Palestine Police Force

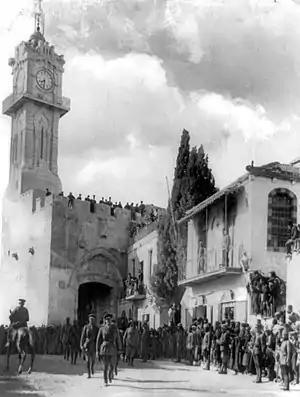
The victorious General Allenby, dismounted, enters Jerusalem through the Jaffa Gate on foot out of respect for the Holy City, December 11, 1917

The Egyptian Expeditionary Force had won the decisive Battle of Gaza in November 1917 under the newly appointed Commander-in-Chief of Palestine, General Sir Edmund Allenby. Following the Battle of Jerusalem in December, Allenby accepted the surrender of the city, which was placed under martial law, and guards were posted at several points within the city and in Bethlehem to protect sites held sacred by the Christian, Muslim and Jewish religions. Following a decisive British victory at the Battle of Megiddo, the Ottoman Empire formally surrendered on 30 October 1918, leaving the British in complete control of Palestine.